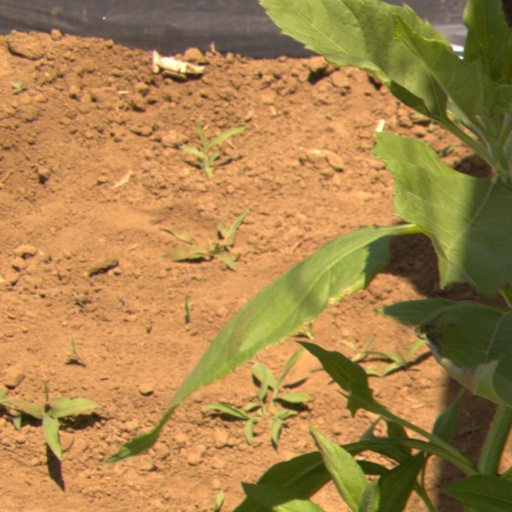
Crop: Jerusalem artichoke